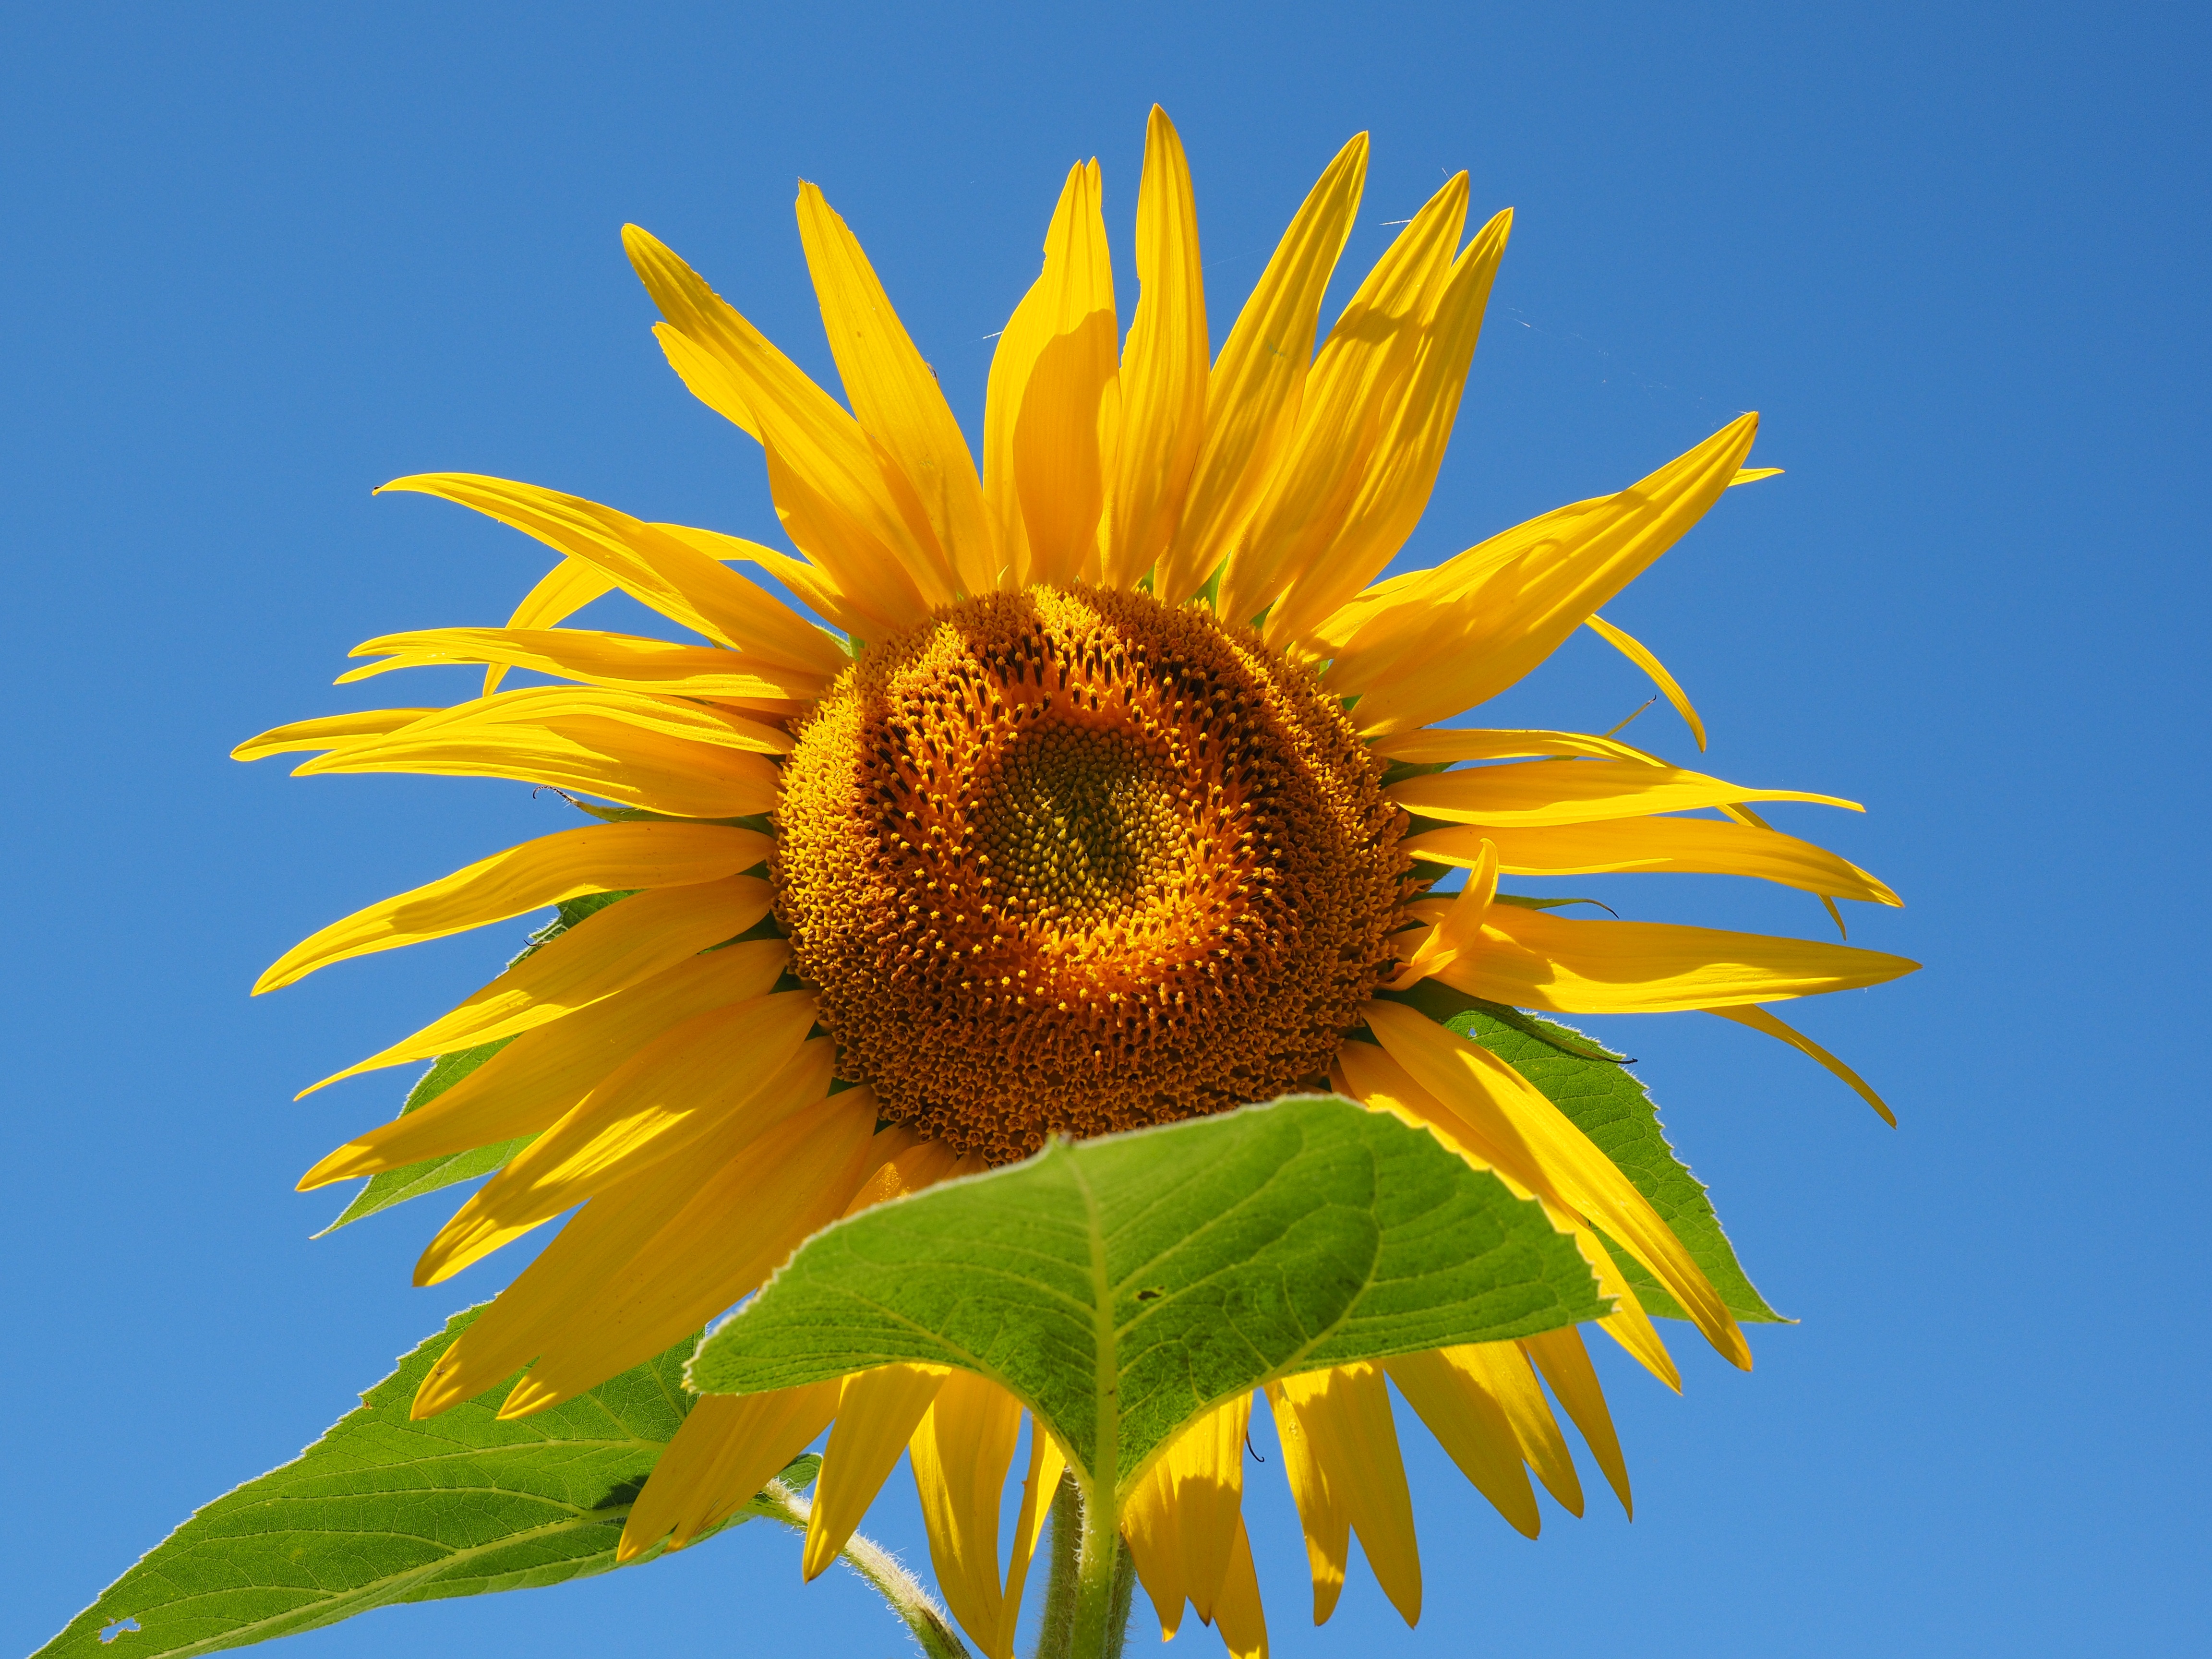
nature, blossom, plant, field, flower, bloom, macro, botany, colorful, yellow, close, flora, sunflower, sunny, bright, sun flower, beautiful, macro photography, inflorescence, flowering plant, daisy family, helianthus annuus, tongue flower, tubular flowers, flower basket, asterales, sunflower seed, plant stem, land plant